2016 Belmont Stakes

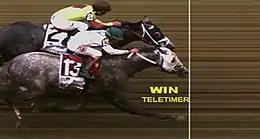
Photo finish at the Belmont Stakes

Meanwhile, Creator had broken slowly and spent the first half mile at the back of the pack. Jockey Irad Ortiz Jr. then moved the colt up to sixth place down the backstretch, continuing to save ground on the rail. As they entered the stretch, Creator was full of run but had nowhere to go, surrounded by other horses. Ortiz waited patiently until a hole opened, then burst through, rapidly closing on Destin to win by a nose. It was just the fourth photo finish in Belmont Stakes history.